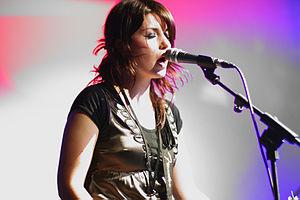
Blood Red Shoes est un groupe de rock originaire de Brighton, en Angleterre. Il est composé de Steven Ansell et de Laura-Mary Carter.